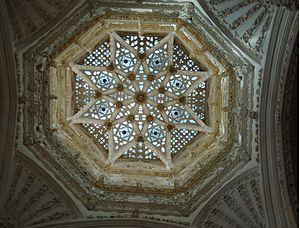
Patrimoine mondial, troisième cathédrale d'Espagne par ses dimensions, après Séville et Tolède, la cathédrale Sainte-Marie de Burgos, remarquable édifice gothique, a su adapter le style fleuri venu de France et d'Allemagne au style décoratif espagnol. Les nombreuses œuvres d'art qui se trouvent à l'intérieur en font un grandiose musée de la sculpture gothique européenne.